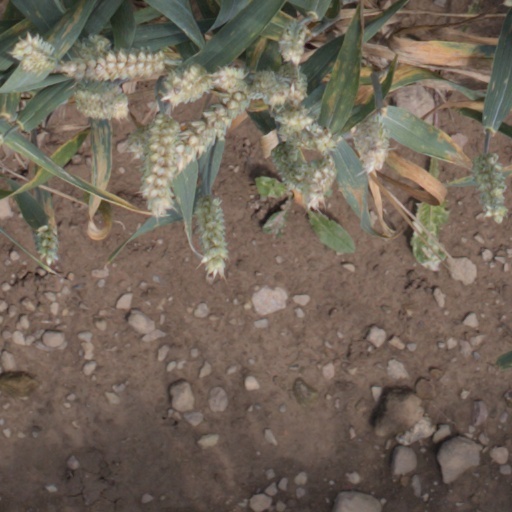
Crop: wheat